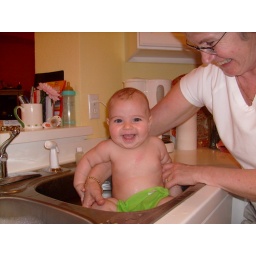
Reed takes a bath in the kitchen sink